Question: Please indicate a possible affordance area of the bench that can be used for sitting
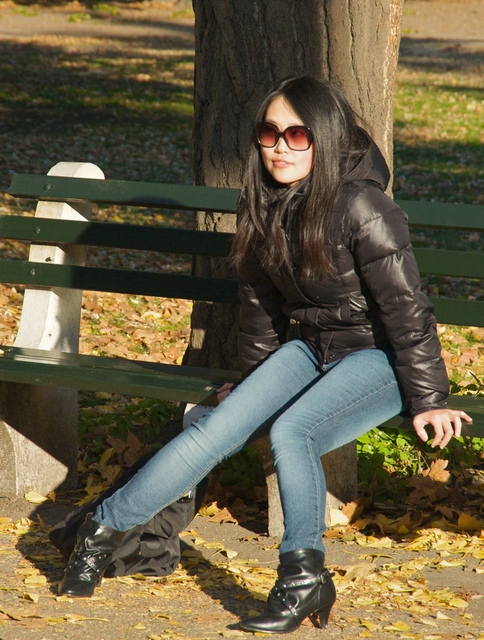
Answer: [0, 339.833, 483.0, 422.833]